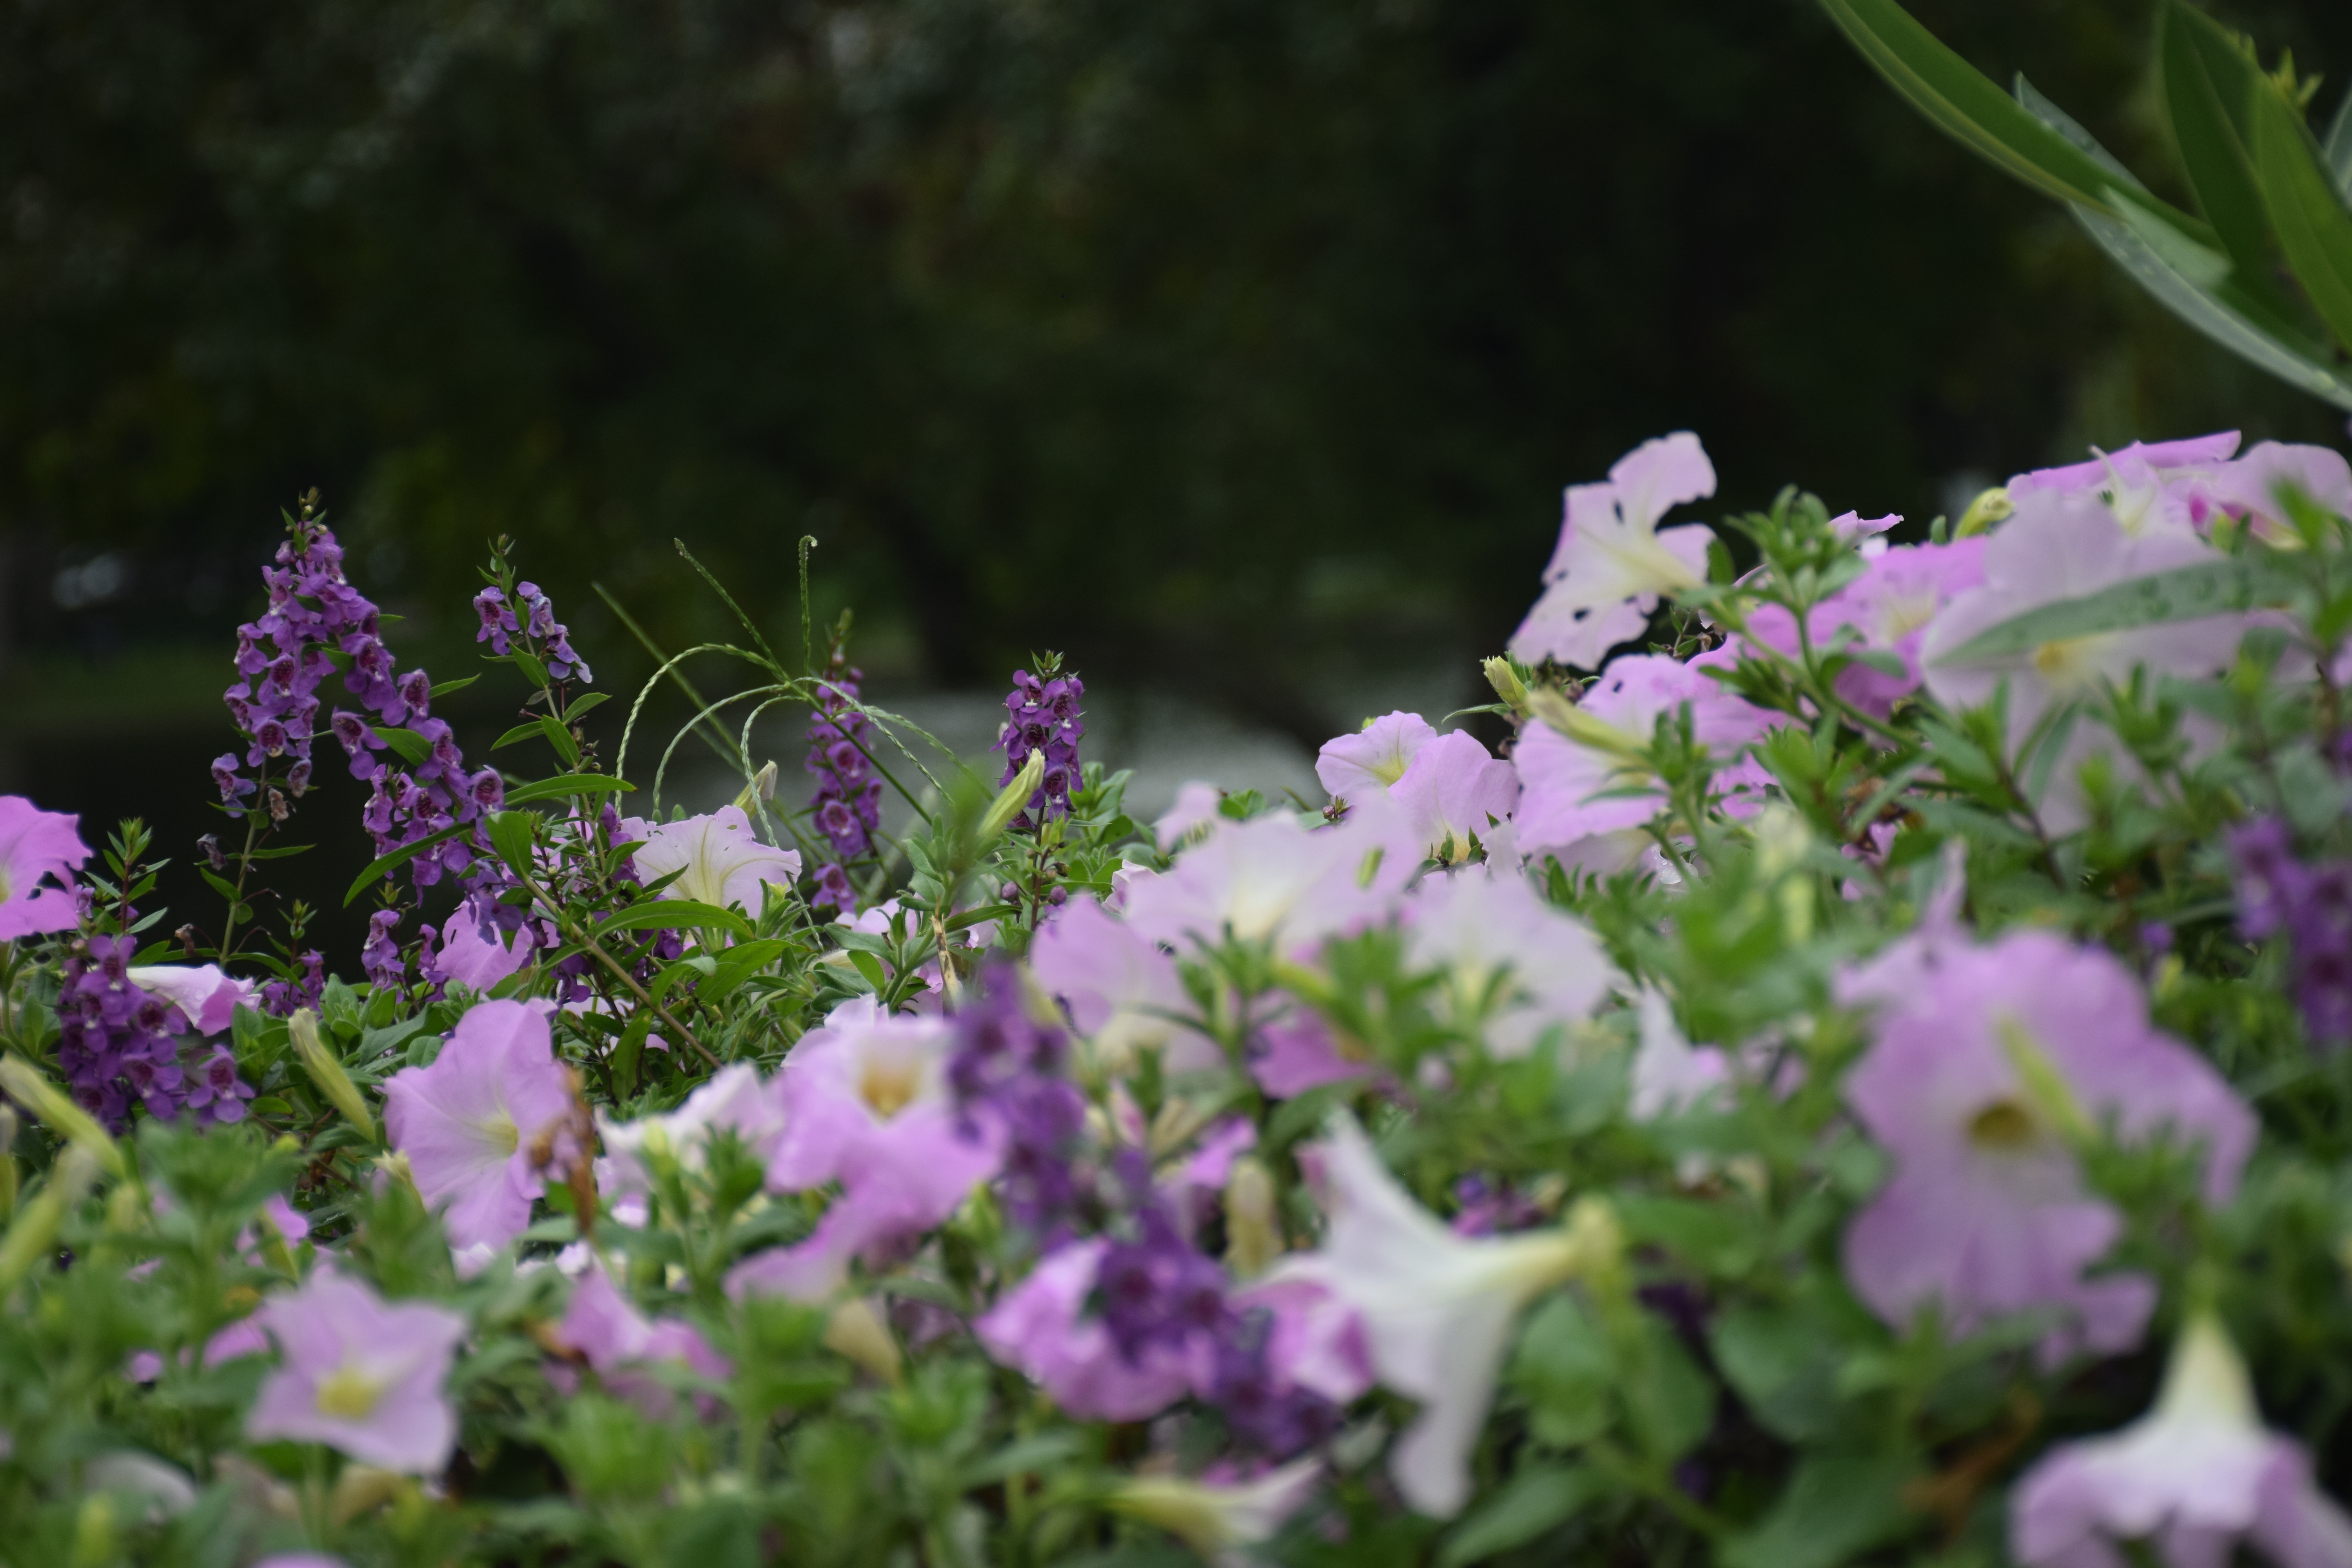
nature, grass, blossom, plant, meadow, flower, petal, botany, garden, flora, wildflower, shrub, macro photography, flowering plant, bellflower family, land plant